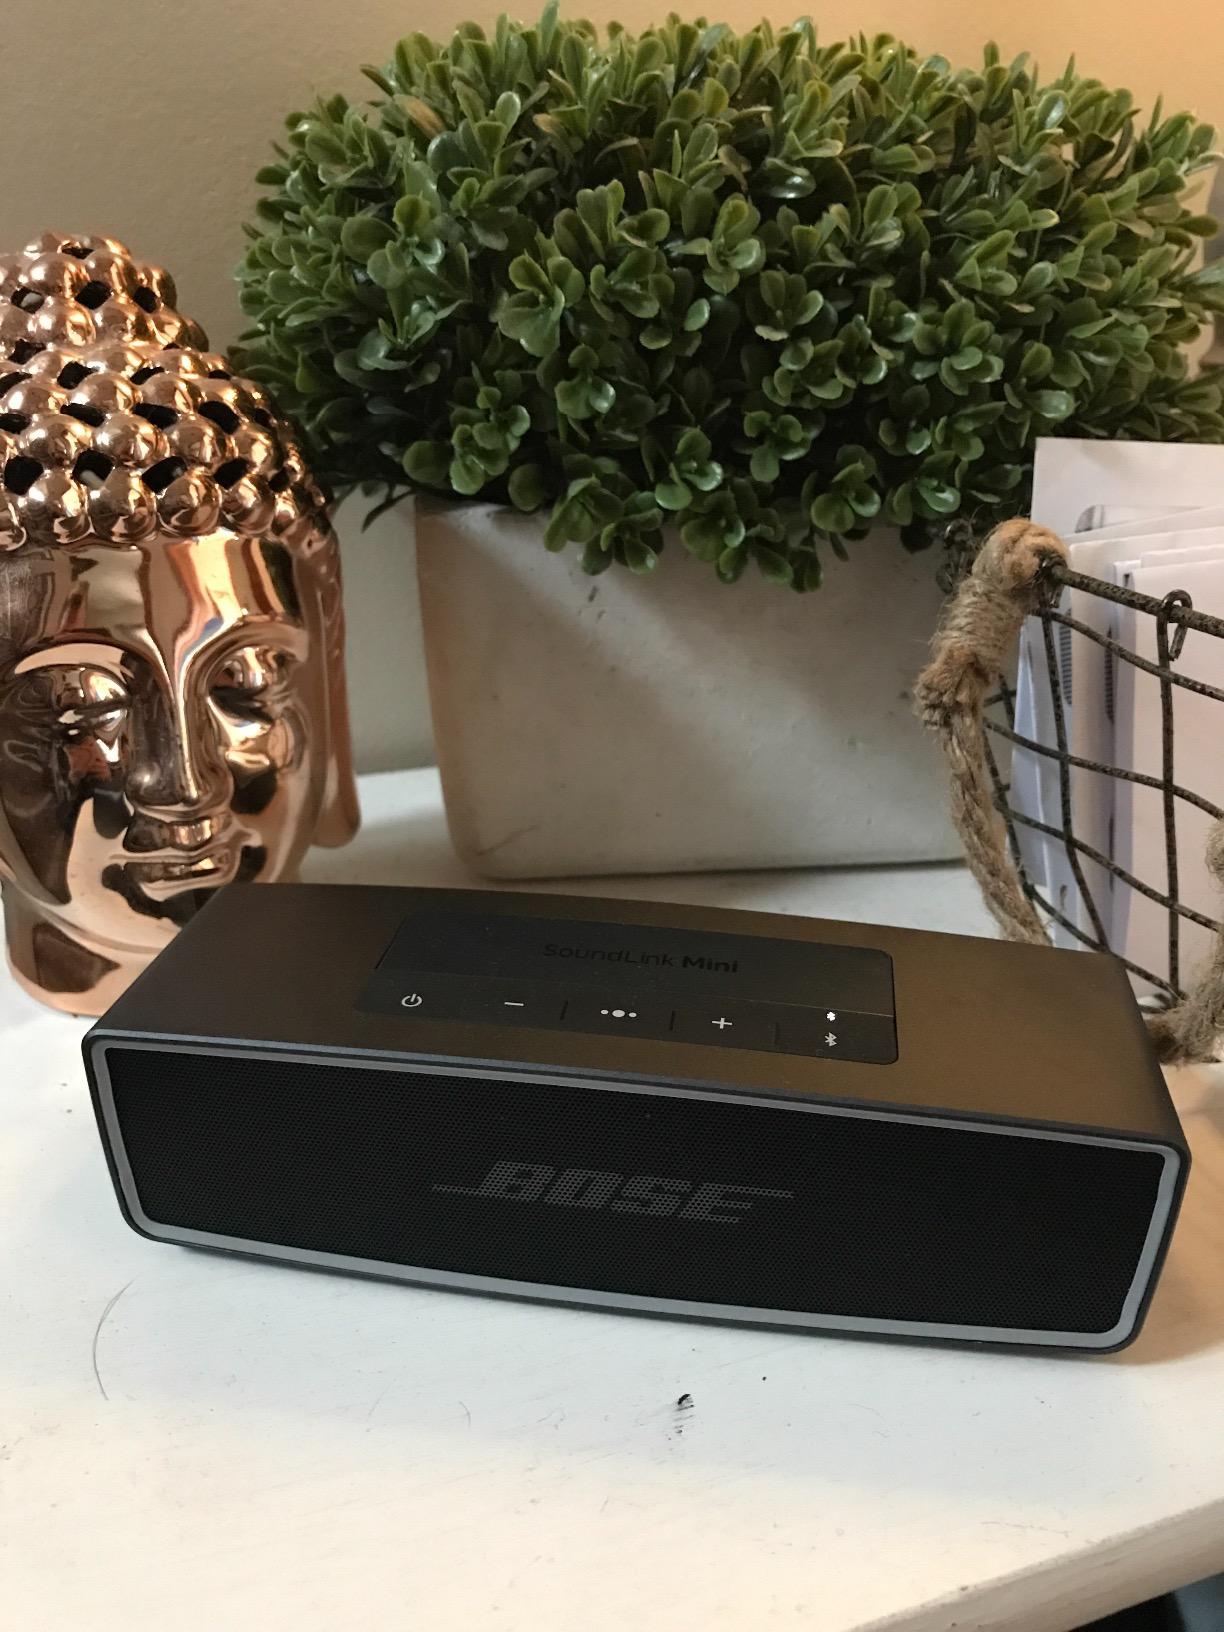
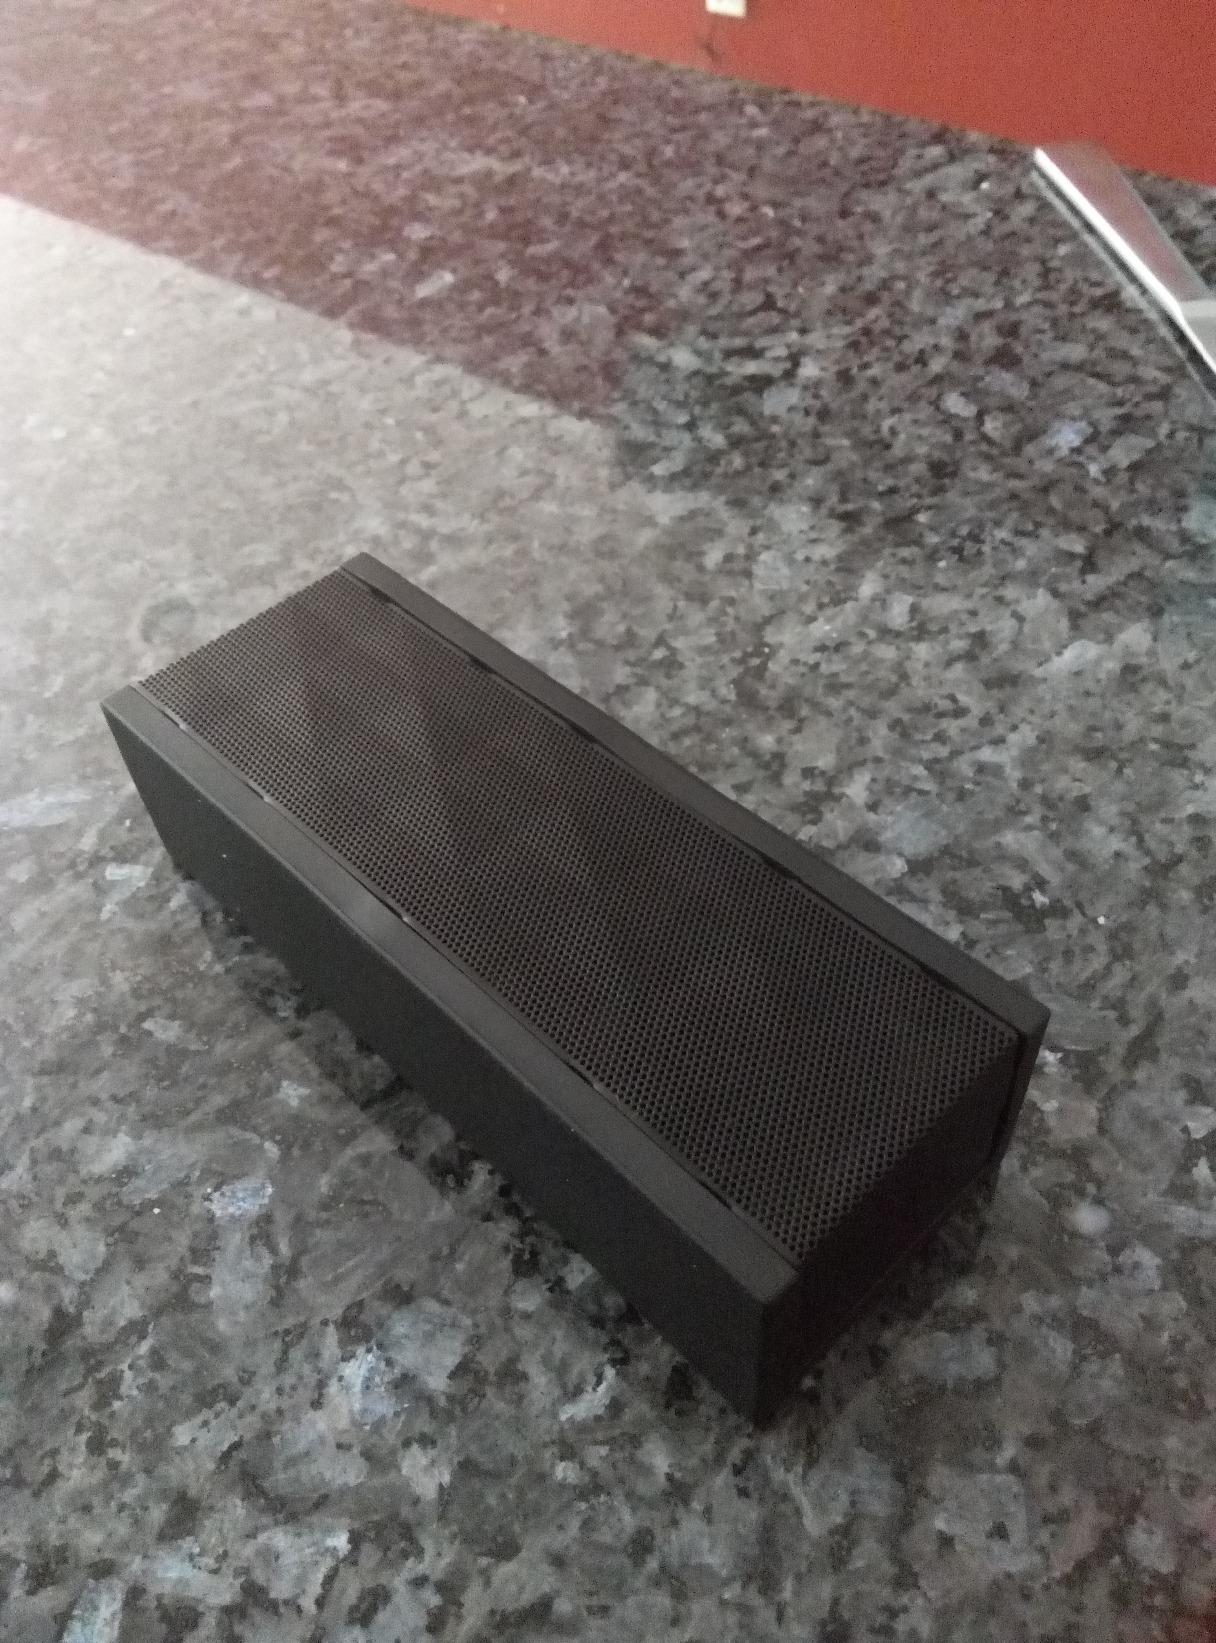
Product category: speaker
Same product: no